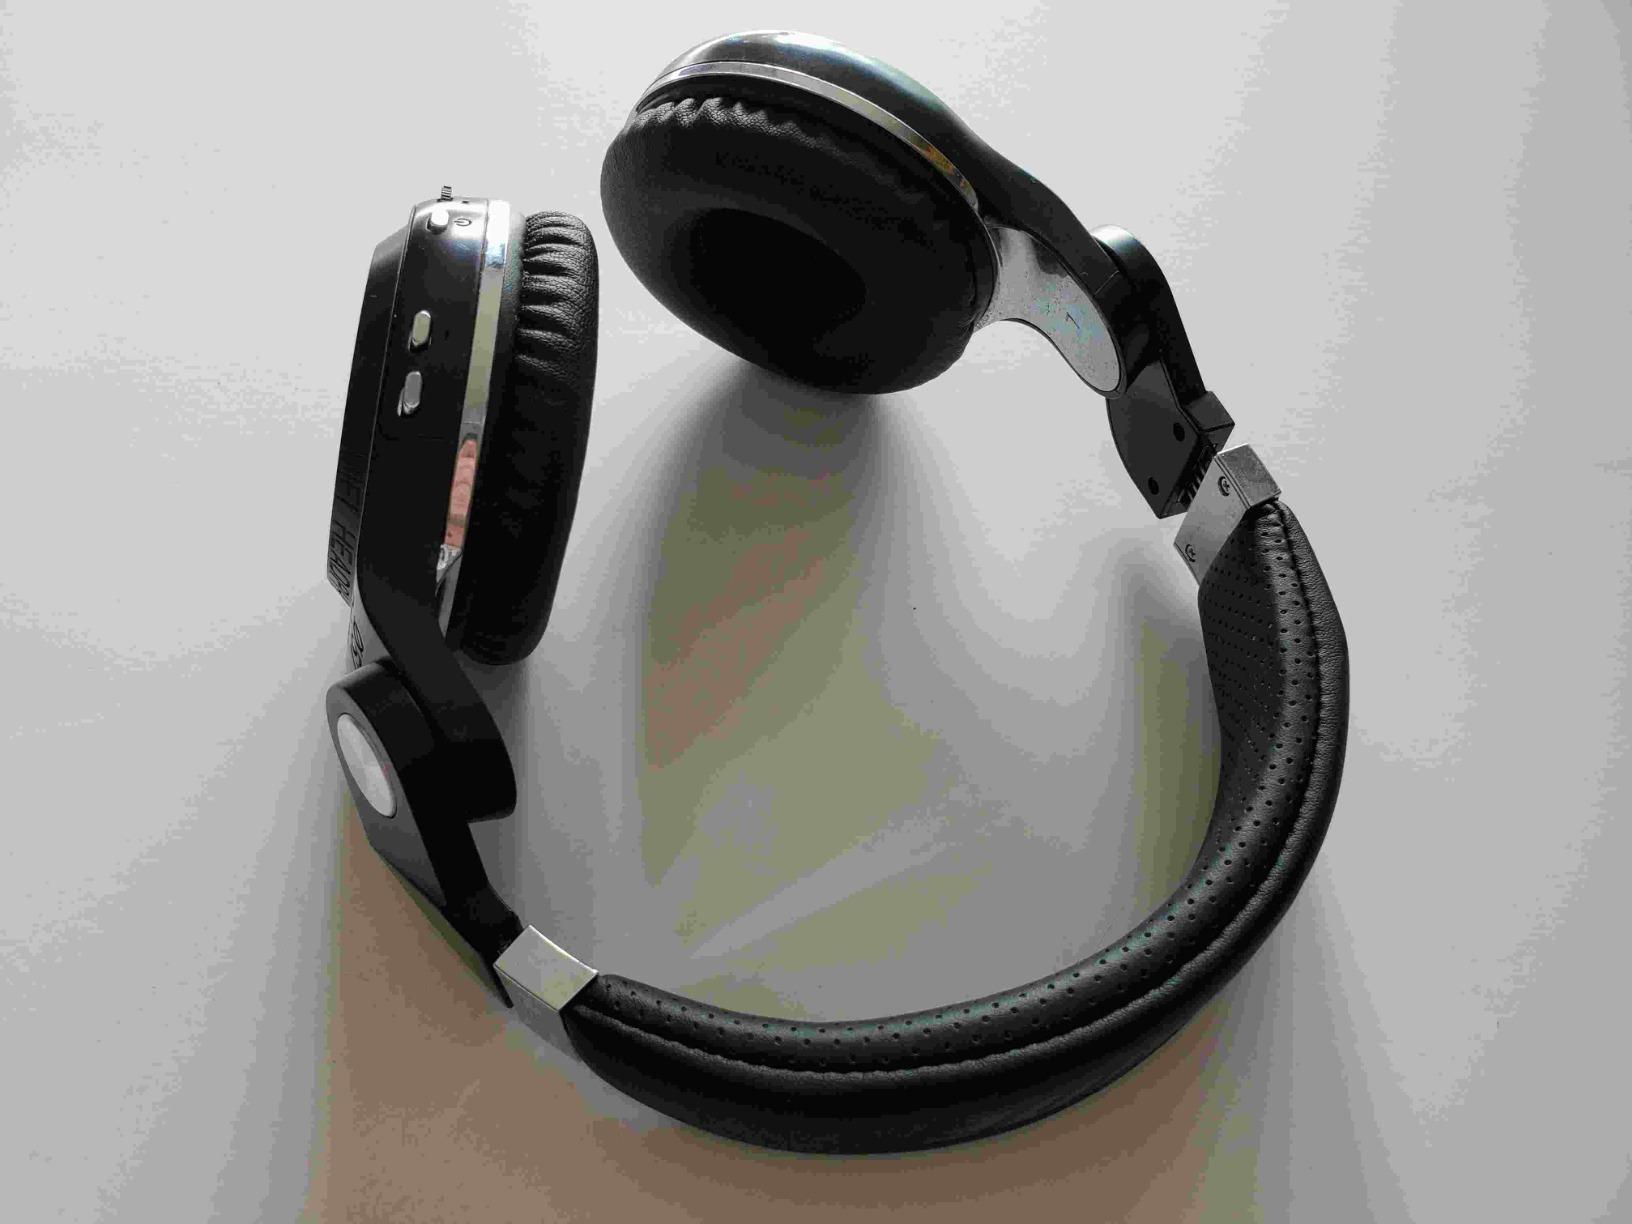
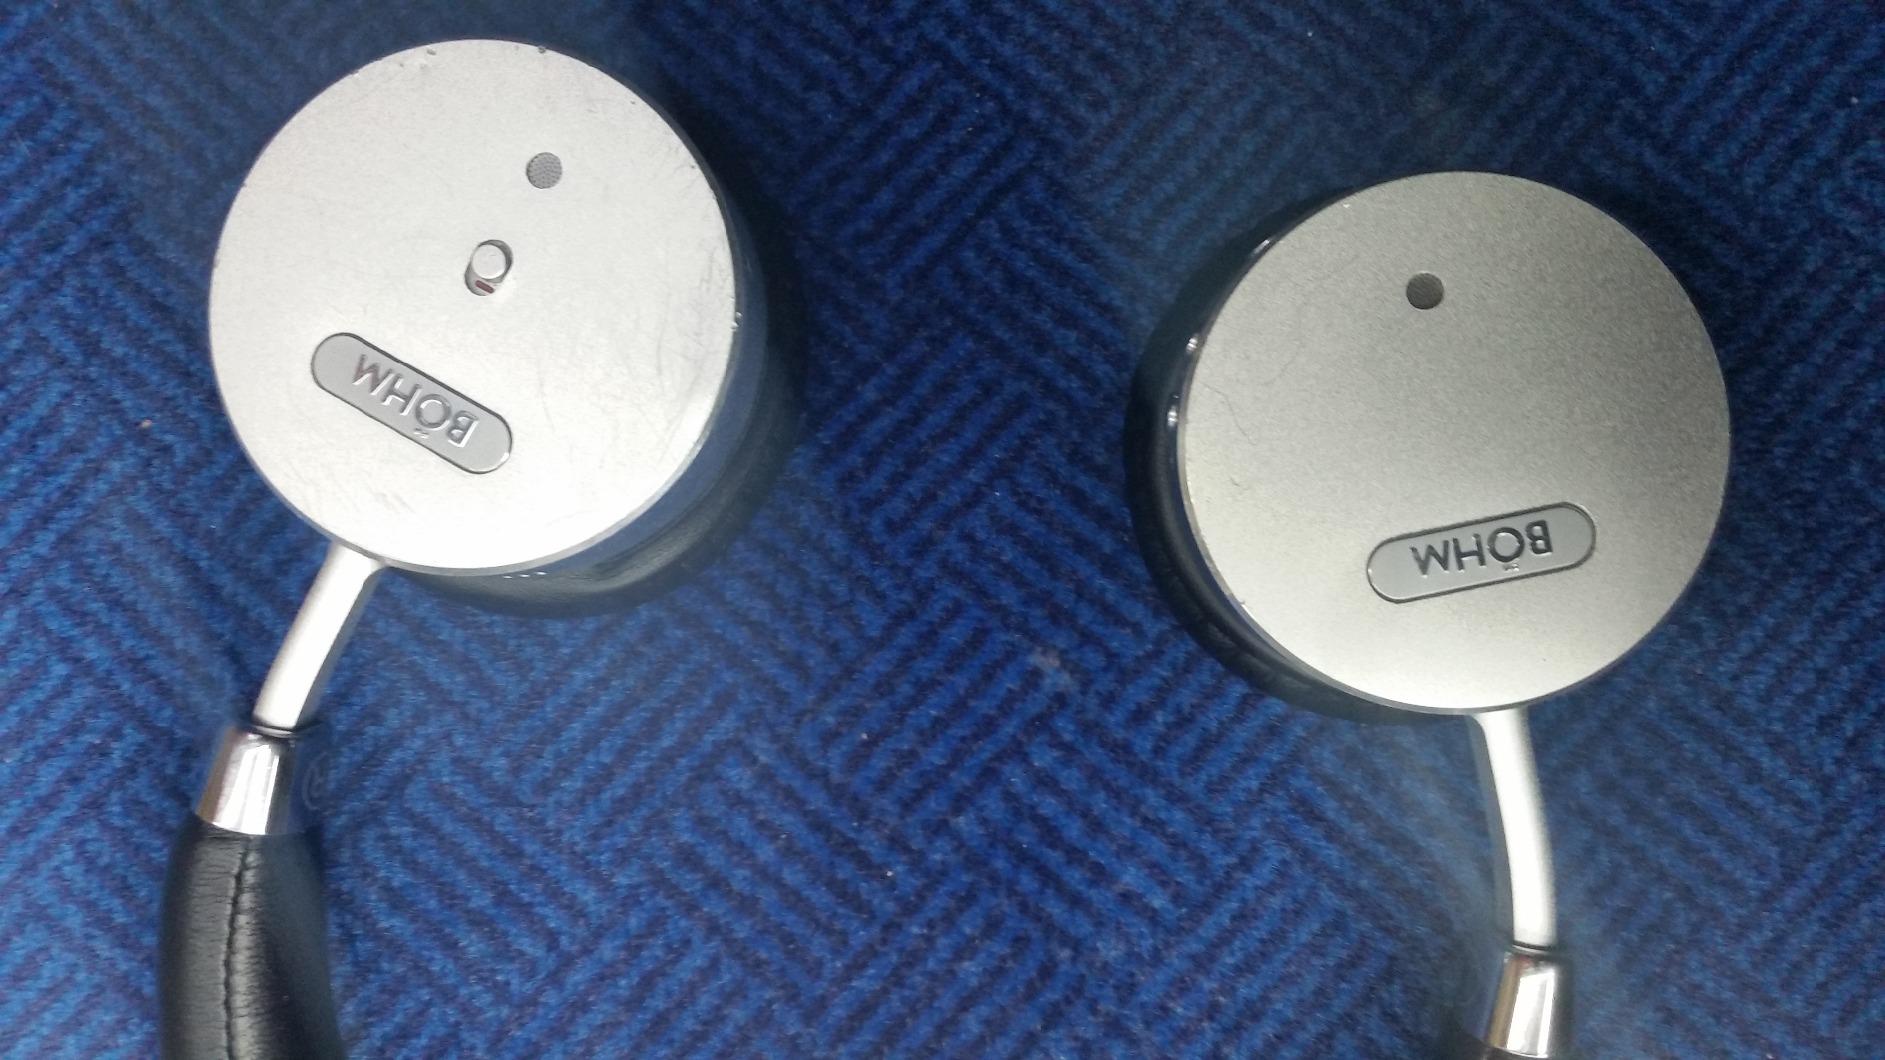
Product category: headphones
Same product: no